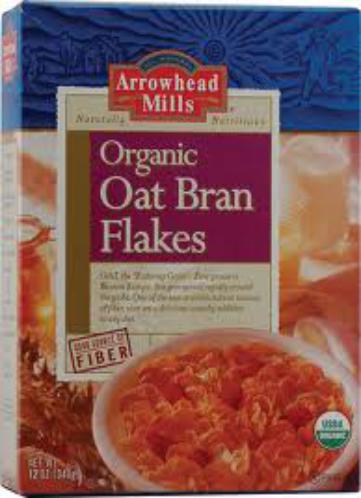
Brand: Bran Flakes
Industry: Food